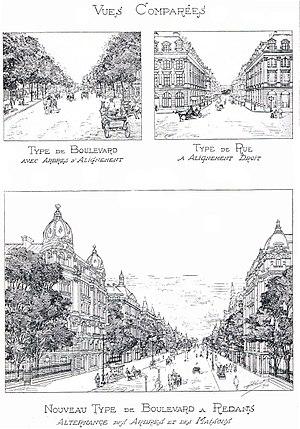
Projet de boulevard à redans.
Eugène Alfred Hénard, né le 22 octobre 1849 à Paris, où il est mort le 19 février 1923, est un architecte et urbaniste français.